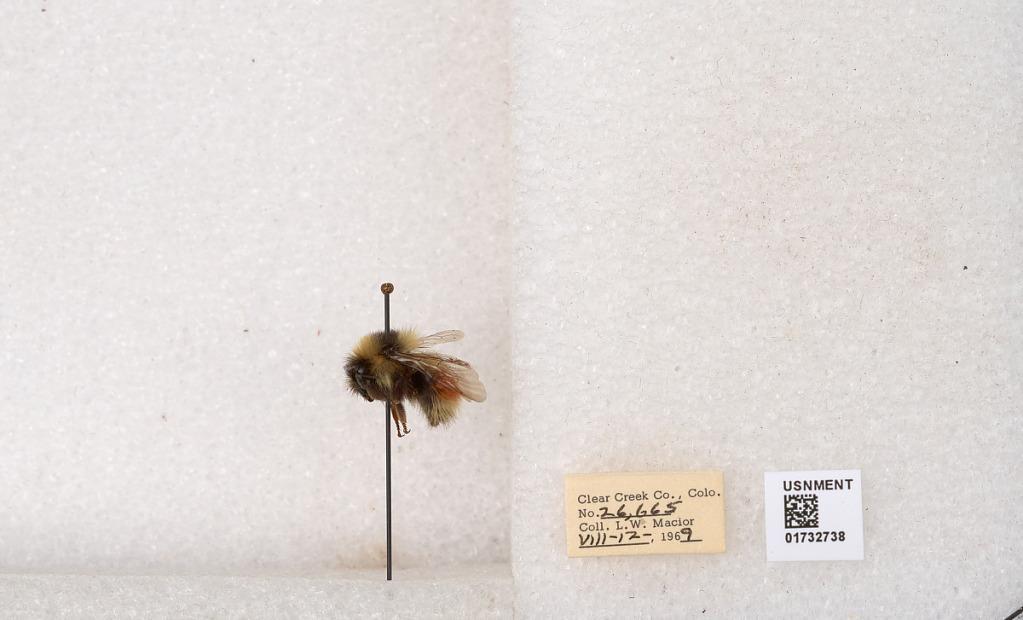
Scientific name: Bombus (Pyrobombus) sylvicola Kirby
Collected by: L. Macior
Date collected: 1969-8-12
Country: United States
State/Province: Colorado
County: Clear Creek
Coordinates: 39.7006, -105.694